Blueskin Bay

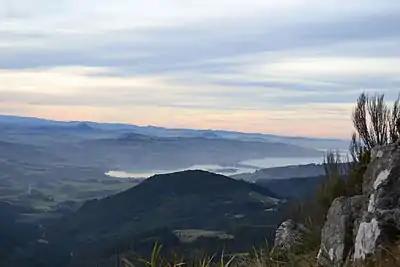
A view of Blueskin Bay from Buttar's Peak, near Mount Cargill

The tidal lagoon is known in Māori as Waiputai. "Blueskin Bay" historically referred to a wider stretch of coast from Heyward Point to Seacliff, including Pūrākaunui. The name "Blueskin" is after Kahuti, a resident Māori personality of the area, whom Pākehā settlers nicknamed "Blueskin" for the large amount of Tā moko (traditional Māori tattooing) on his body. The name had been used as the nickname of a notorious 18th-century London criminal, Joseph "Blueskin" Blake.